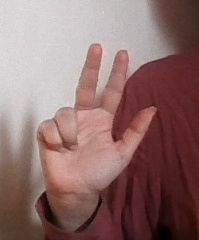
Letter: al